Wakuraonsen Station

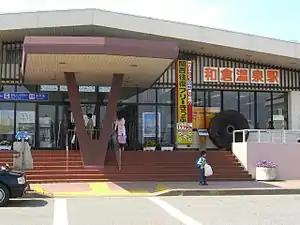
Wakuraonsen Station in May 2006

is a railway station in the city of Nanao, Ishikawa, Japan, operated jointly by West Japan Railway Company (JR West) and the private railway operator Noto Railway.